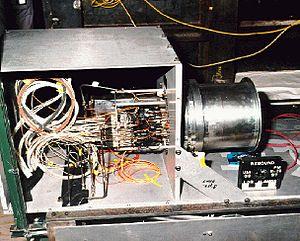
Dans le domaine des armements nucléaires, un tir froid est un essai pyrotechnique visant à étudier les caractéristiques hydrodynamiques et le détail de la dynamique d'implosion des matériaux qui seront employés dans une tête nucléaire. Un tel essai est notamment utilisé pour la conception et le suivi d'arme nucléaire.